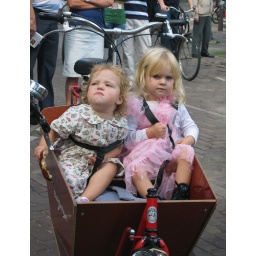
Kids in a bike basket